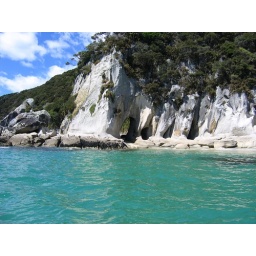
we caught a water taxi from the beach near the resort, back to the town where we had started our trip